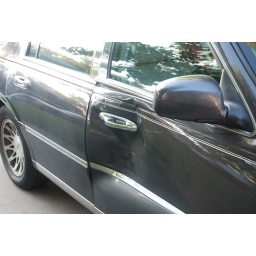
our car got hit by the bus across the street...